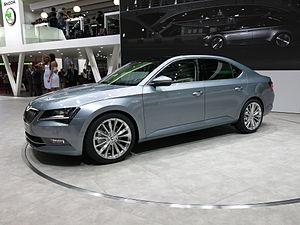
Salon international de l'automobile de Genève 2015
Le Salon international de l'automobile de Genève 2015 est un Salon automobile qui s'est tenu du 5 au 15 mars 2015 à Genève. Il s'agit de la 85ᵉ édition internationale de ce salon, organisé pour la première fois en 1905.